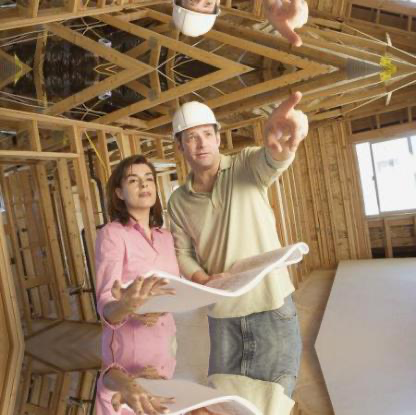
Objects in the image:
label: helmet
label: helmet